Magmatism along strike-slip faults

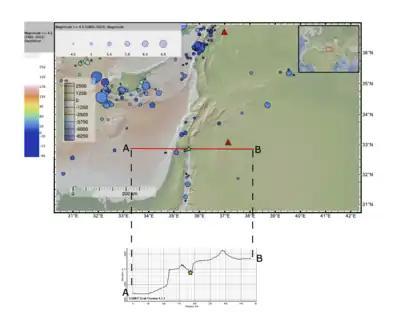

The Dead Sea transform fault (DSTF) is another example of a well-known continental transform fault. This transform is roughly 1000 km in length, running from the Red Sea rifting system (south) up into Türkiye connecting to the East Anatolian Fault (north). It sits between the Arabian Plate to the east and the Sinai sub-plate to the west. This transform fault has a much slower slip rate than the San Andreas Fault, at just 5mm/yr in comparison to 30mm/yr.